Women in government

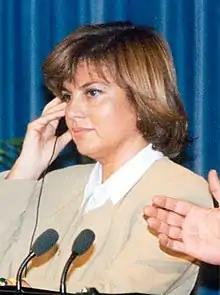
Tansu Çiller is the first and only female Prime Minister of Turkey.

In the 1954 Constitution, the Chinese Communist Party stated that men and women enjoy equal rights in the aspects of political, economic, cultural, social, and family dimensions, especially highlighting a legitimate voting right and the right to be elected. In the Law of the People's Republic of China on the Protection of Rights and Interests of Woman, the Chinese Communist Party also outlined an official requirement of "appropriate number of women deputies", combined with the State's obligations to "gradually increase the proportion of the women deputies" and "actively train[s] and select[s] female cadres" in fundamental national institutions and political organizations. In the following decades, the Chinese Communist Party has revised its constitutional laws and State announcements to give recognition to women's role in the domain of governance. For example, the proclamation issued on the 5th meeting session of the 10th National People's Congress (NPC) stated that "the proportion of women delegates to be elected to the 11th People's Congress should be no less than 20%".